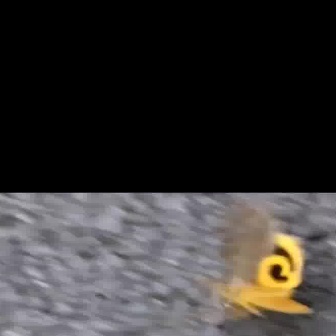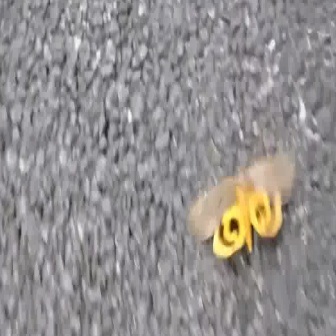
  Please identify the target specified by the bounding box [191,201,315,325] in the first image and locate it in the second image. Return the coordinates in [x_min,y_min,x_max,y_max] format.
Answer: [184,149,294,260]